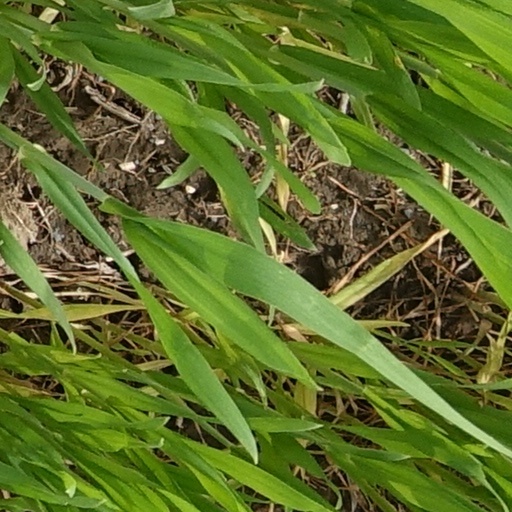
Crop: wheat